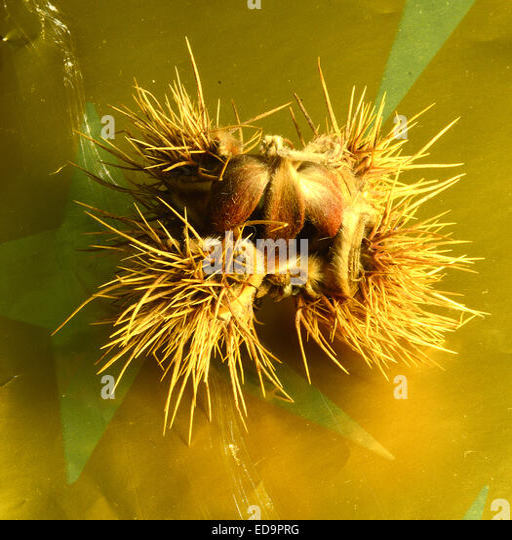
the sharp spikes of the shell